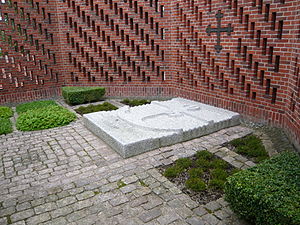
Dronning Ingrid / Senere liv
Kong Frederik 9. og Dronning Ingrids grav ved Roskilde Domkirke.
Gravstenen over Frederik 9. (1899-1972) og Dronning Ingrid (1910-2000).
Dronning Ingrid af Danmark var en dansk dronning fra 1947 til 1972.